Baanam

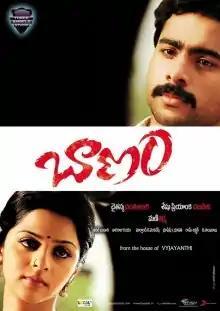
Movie Poster

Baanam is a 2009 Indian Telugu-language action drama film directed by the debutant Chaitanya Dantuluri, starring Nara Rohit and Vedhika in the lead roles. Produced by Priyanka Dutt under the banner Three Angels Studio Pvt Ltd, the film also marks Nara Rohith's debut as lead actor.